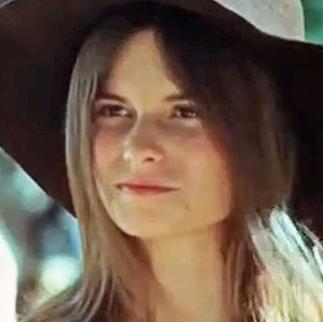
Age: 19